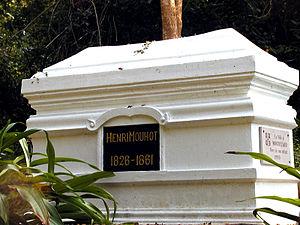
Alexandre Henri Mouhot est un naturaliste et explorateur français de l'Asie du Sud-Est.